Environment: real
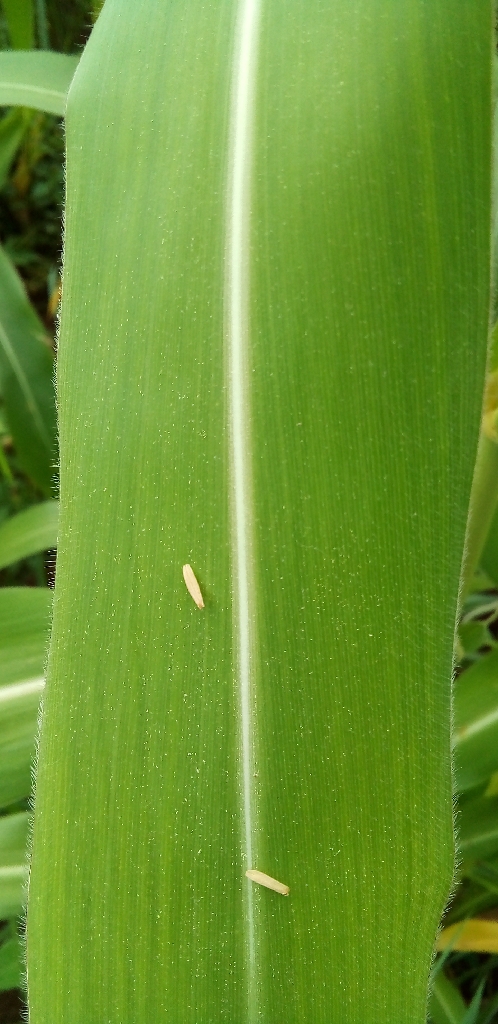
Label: healthy